Newbury Park, California

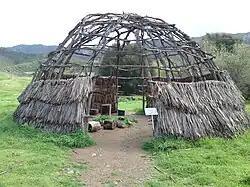
Reconstructed Chumash house ('ap) at Satwiwa

Newbury Park is home to museums such as the Stagecoach Inn Museum and the Satwiwa Native American Indian Culture Center. Furthermore, the community is home to the Thousand Oaks Community Gallery and its Thousand Oaks Arts Festival. Other festivals include the annual Spring Art & Crafts Festival, featuring more than one hundred craftspeople and artists, as well as the Newbury Park Jazz Festival which is held annually at the performing arts center at Newbury Park High School. Newbury Park Jazz Festival has presented numerous notable jazz musicians, including Grammy Award-winner Gordon Goodwin, Peter Erskine, John Beasley, Bob Sheppard and Steven Houghton.